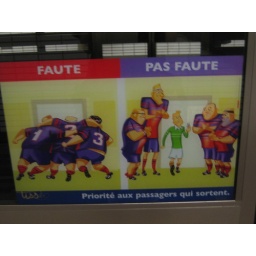
at the train station in Toulouse, during the world cup